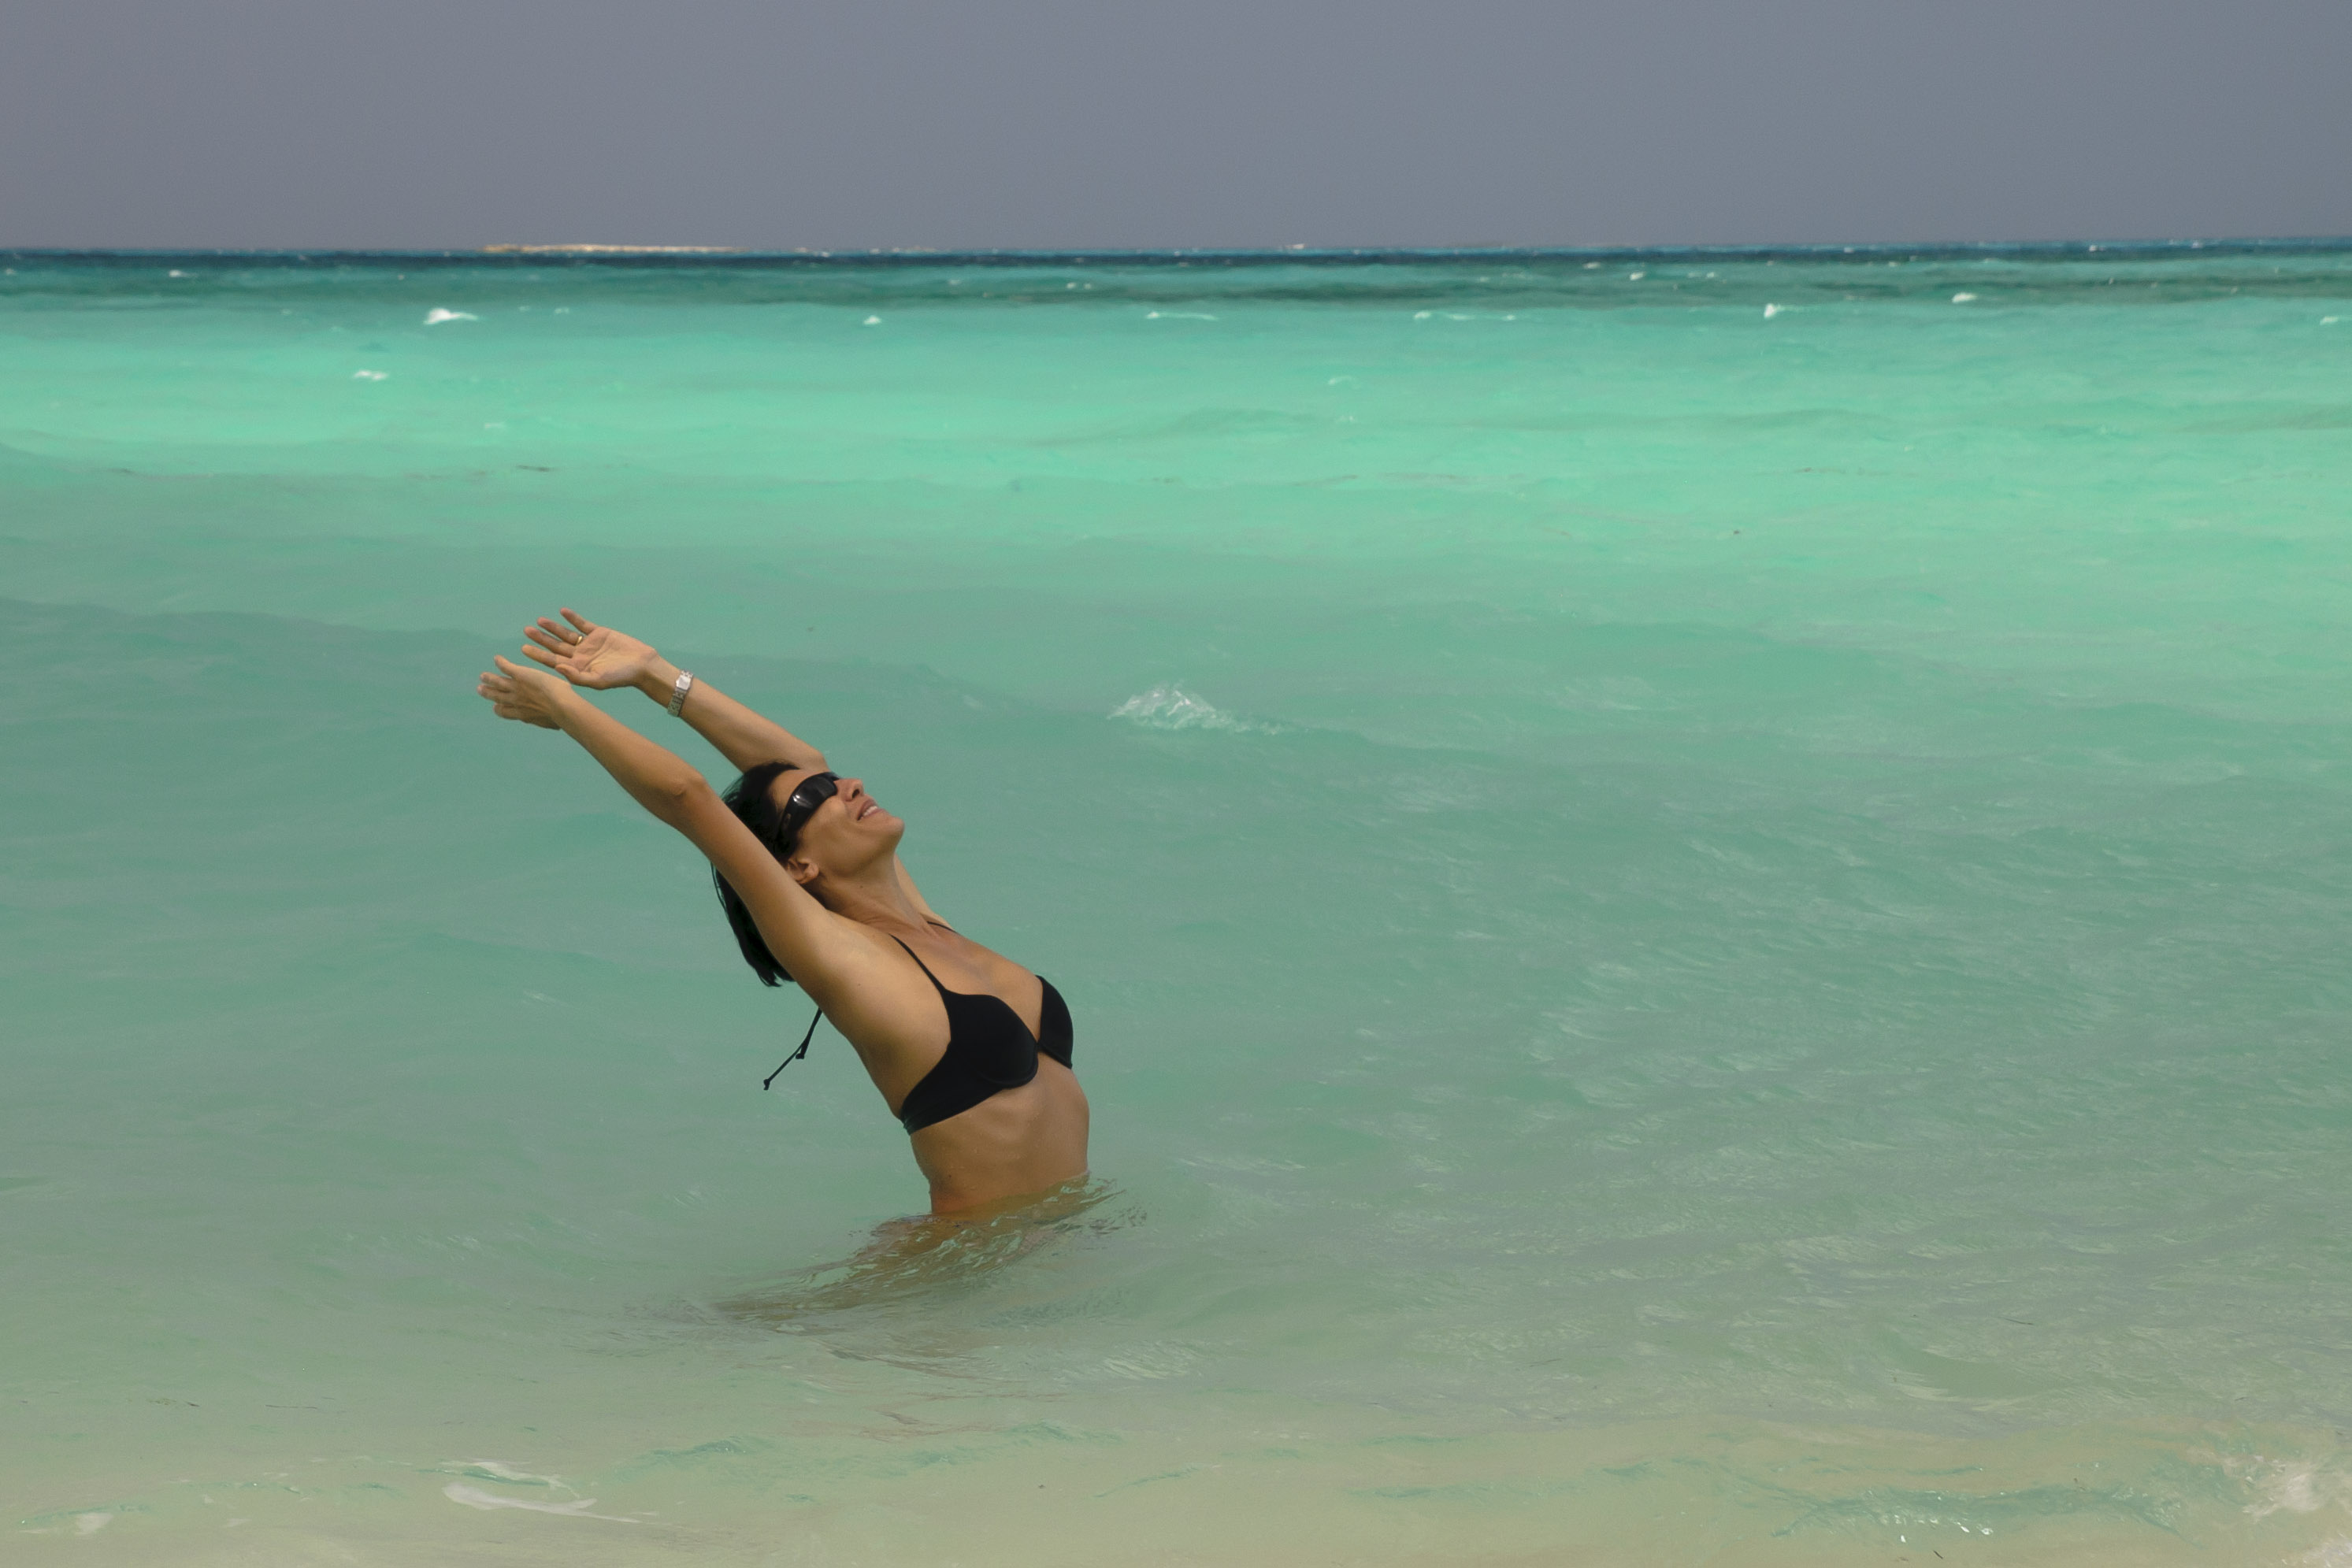
beach, sea, ocean, wave, vacation, diving, leg, underwater, swimming pool, nikon, swimming, sports, venezuela, d300, losroques, water sport, sun tanning